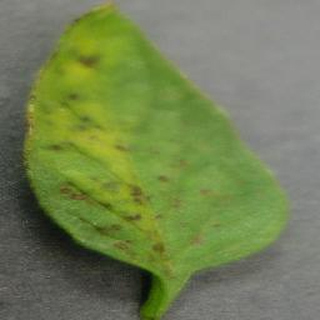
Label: tomato_yellow_leaf_curl_virus